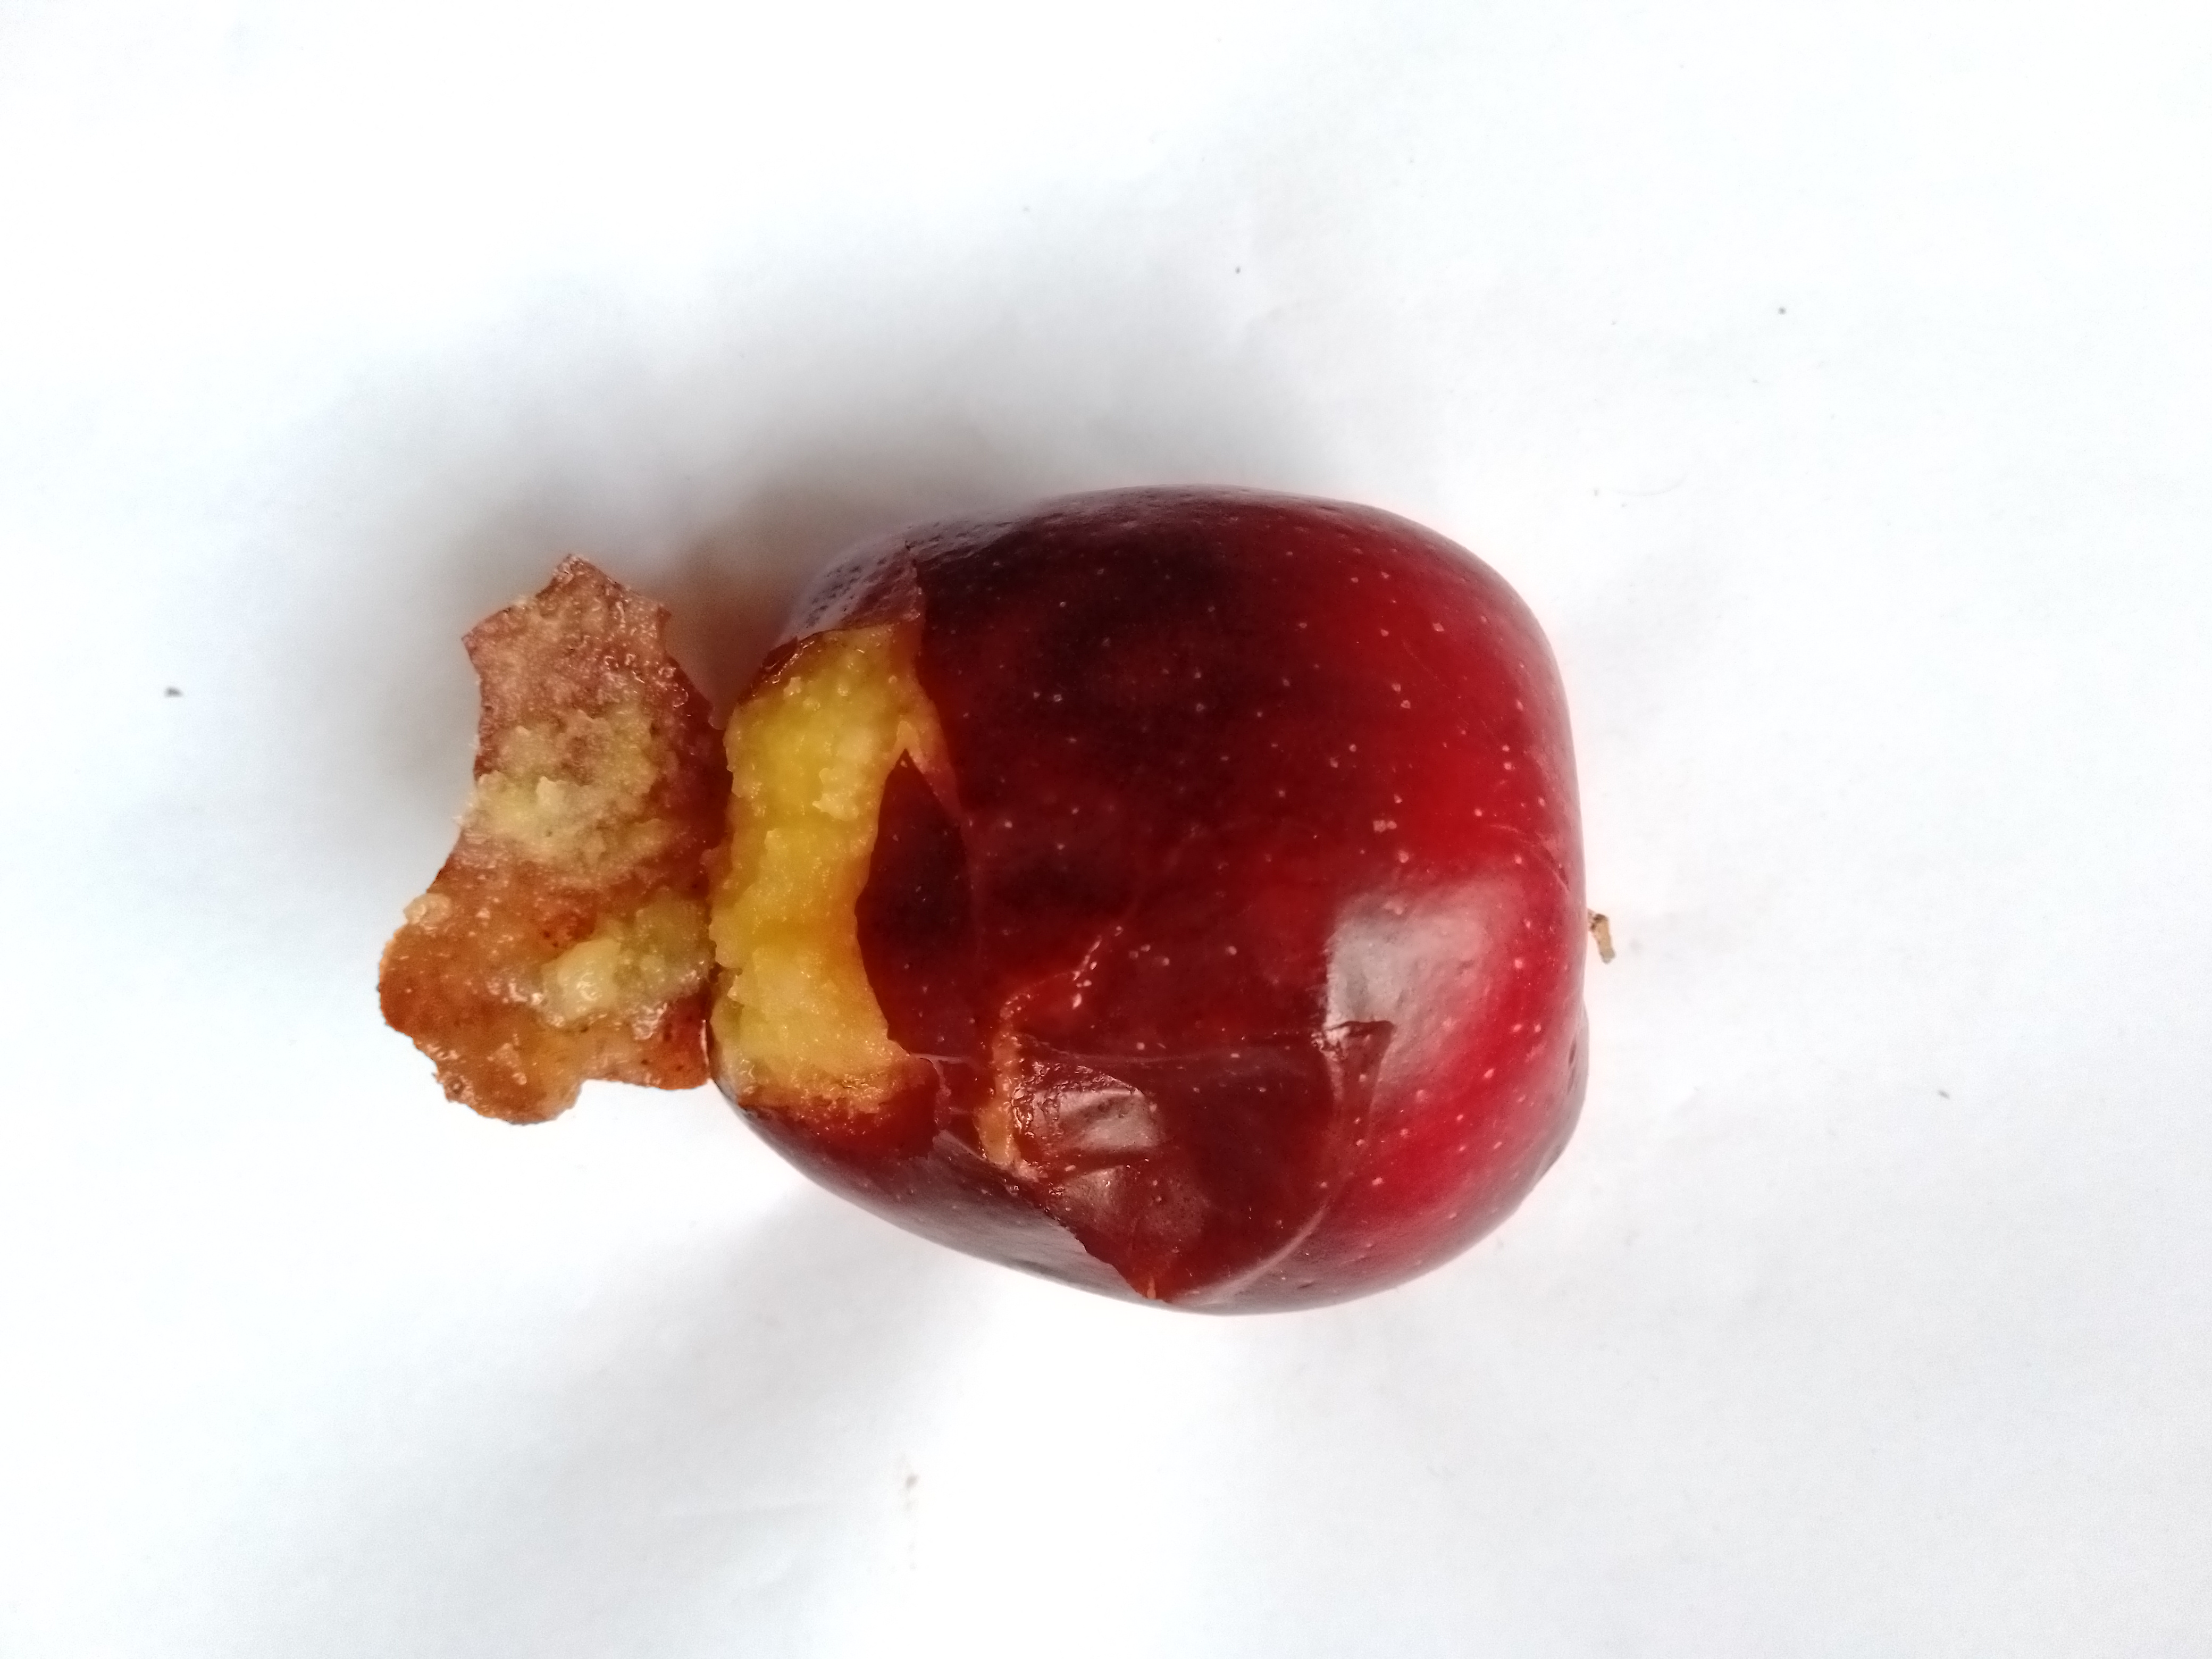
Fruit: apple
Condition: rotten